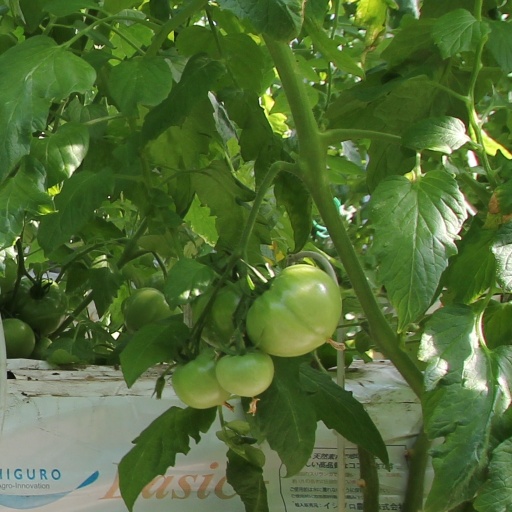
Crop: tomato